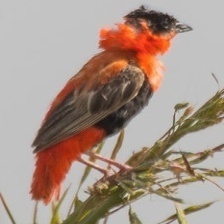
Species: NORTHERN RED BISHOP
Scientific name: EUPLECTES FRANCISCANUS